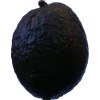
Label: black_avocado